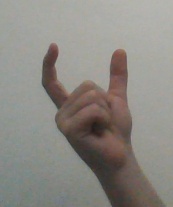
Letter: nun